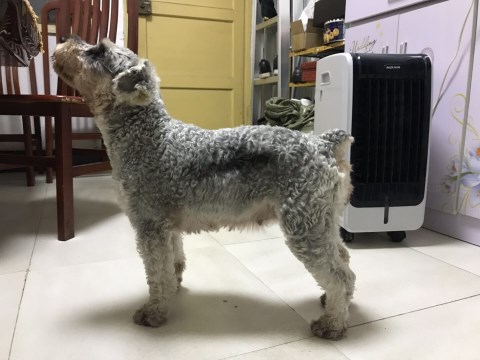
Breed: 2342-n000102-miniature_schnauzer